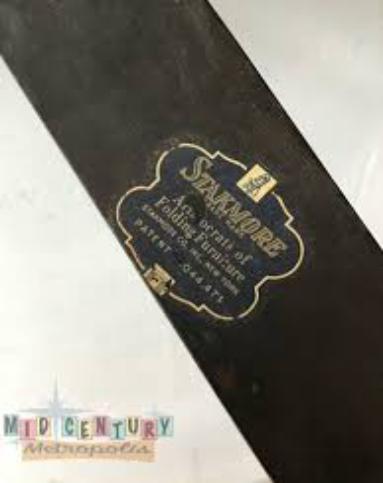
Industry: Necessities